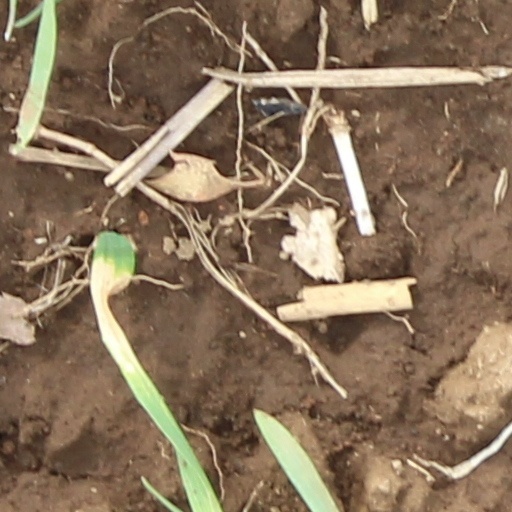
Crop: wheat